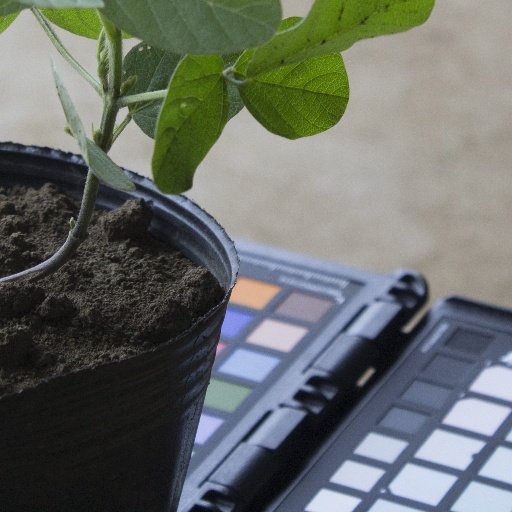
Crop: soybean